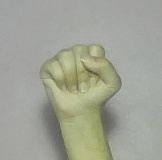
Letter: saad